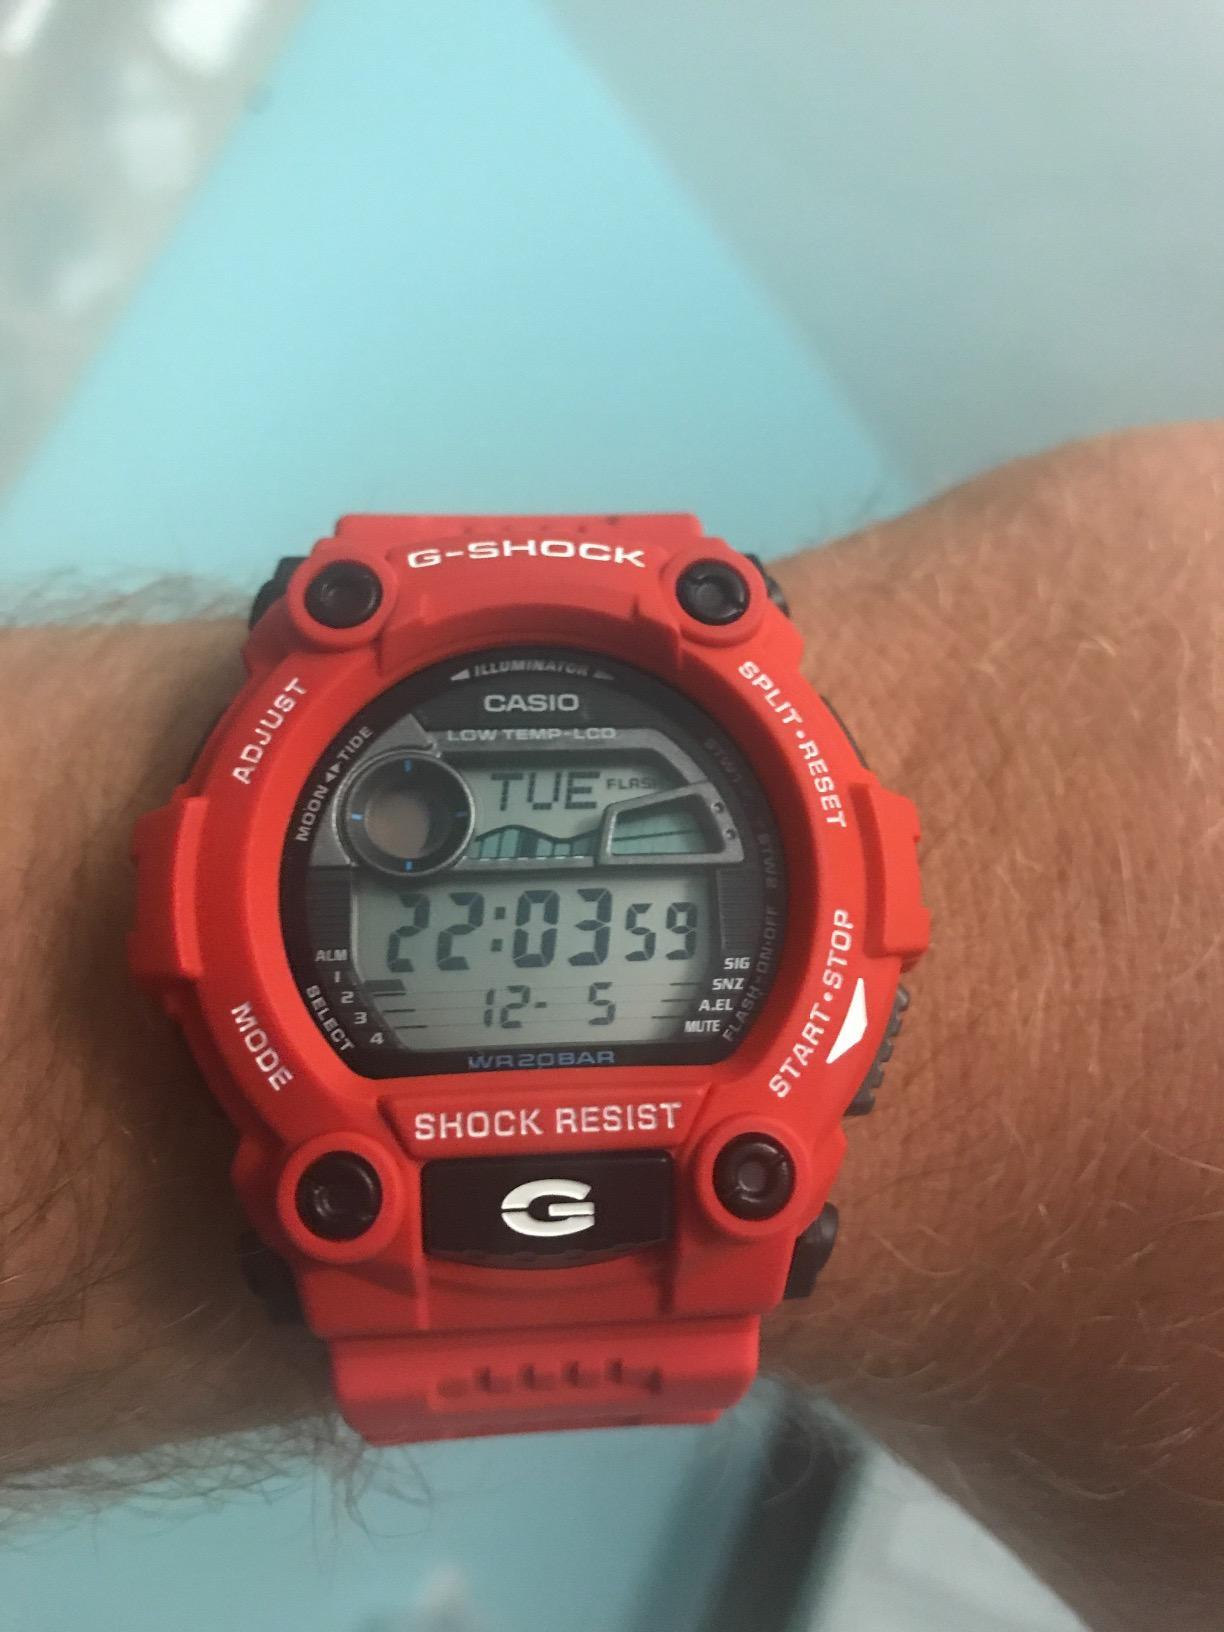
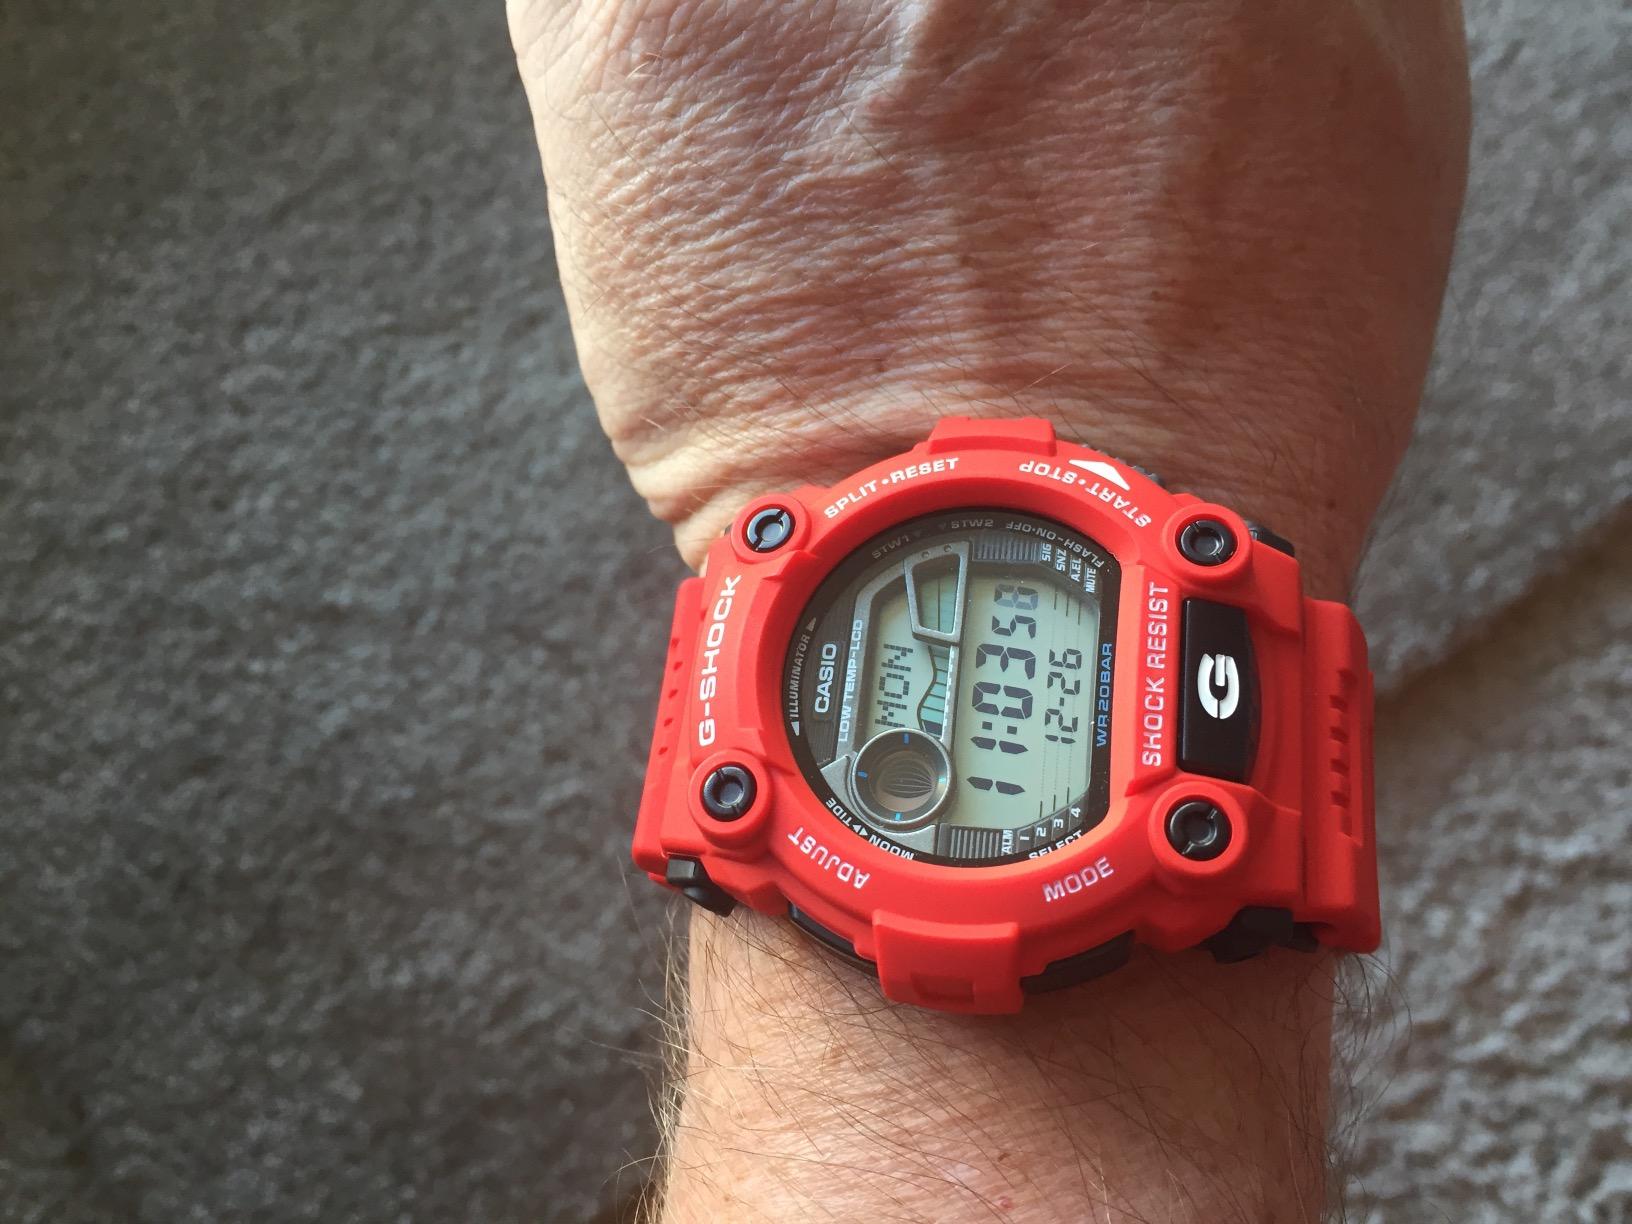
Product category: accessories_watch
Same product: yes